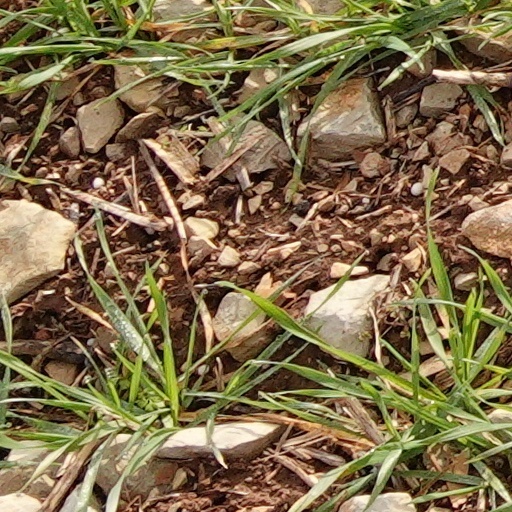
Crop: wheat